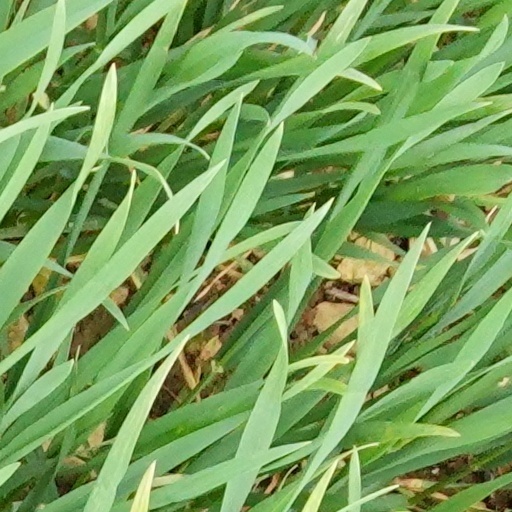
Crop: wheat